Harvey Richards

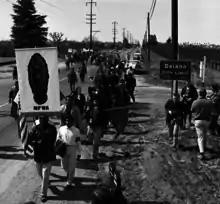
March to Sacramento Begins. March 1966, Delano, California. Photo by Harvey Richards.

Richards began photography in the 1950s, beginning with a 35-millimeter still camera. During the 1950s, he built his own studio and darkroom, developing film and print pictures. He began using motion picture cameras and supplemented his work with sound and film editing equipment. Between 1958 and 1978, Richards produced 22 documentaries, many of which deal with politics and civil rights during that era.